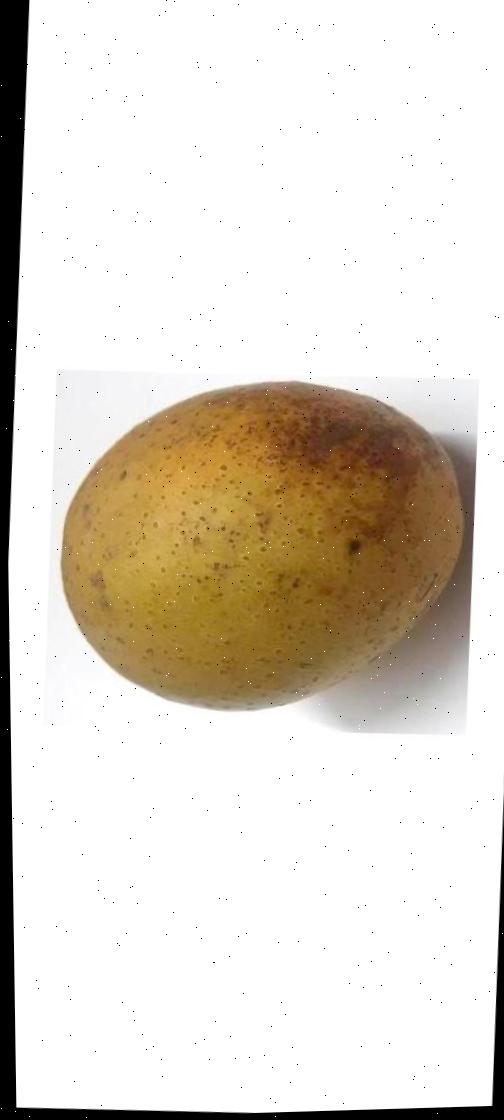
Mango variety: Gourmoti